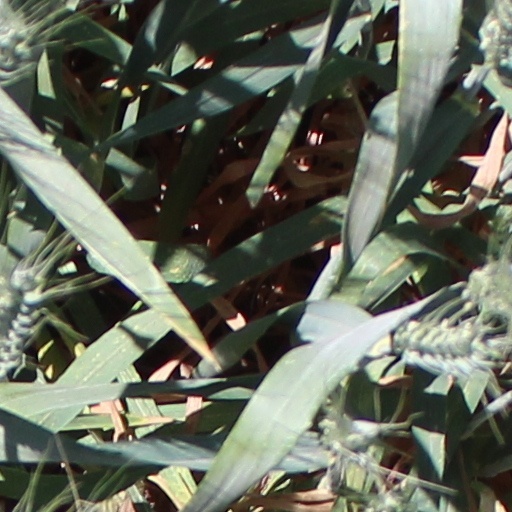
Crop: wheat